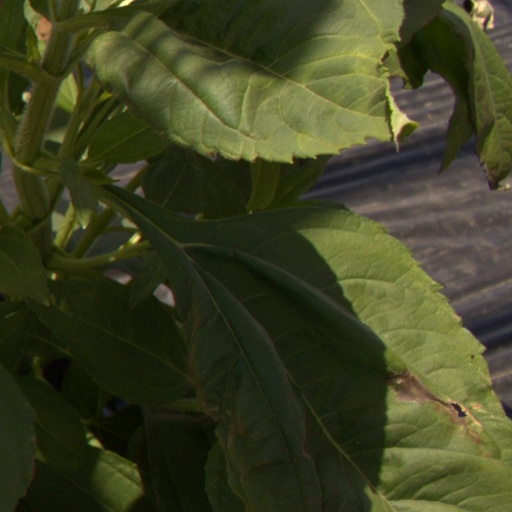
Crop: Jerusalem artichoke